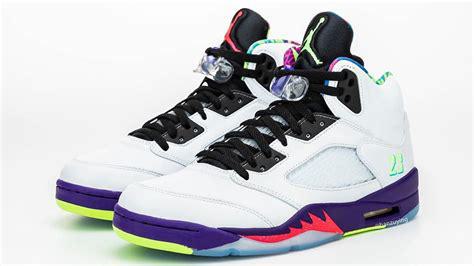
Brand: Jordan
Model: 5 Retro